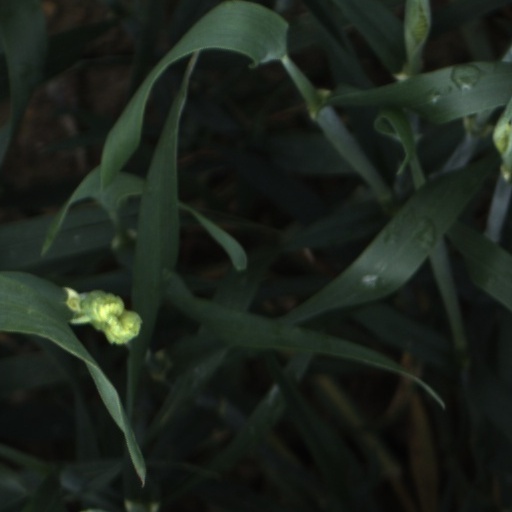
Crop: wheat